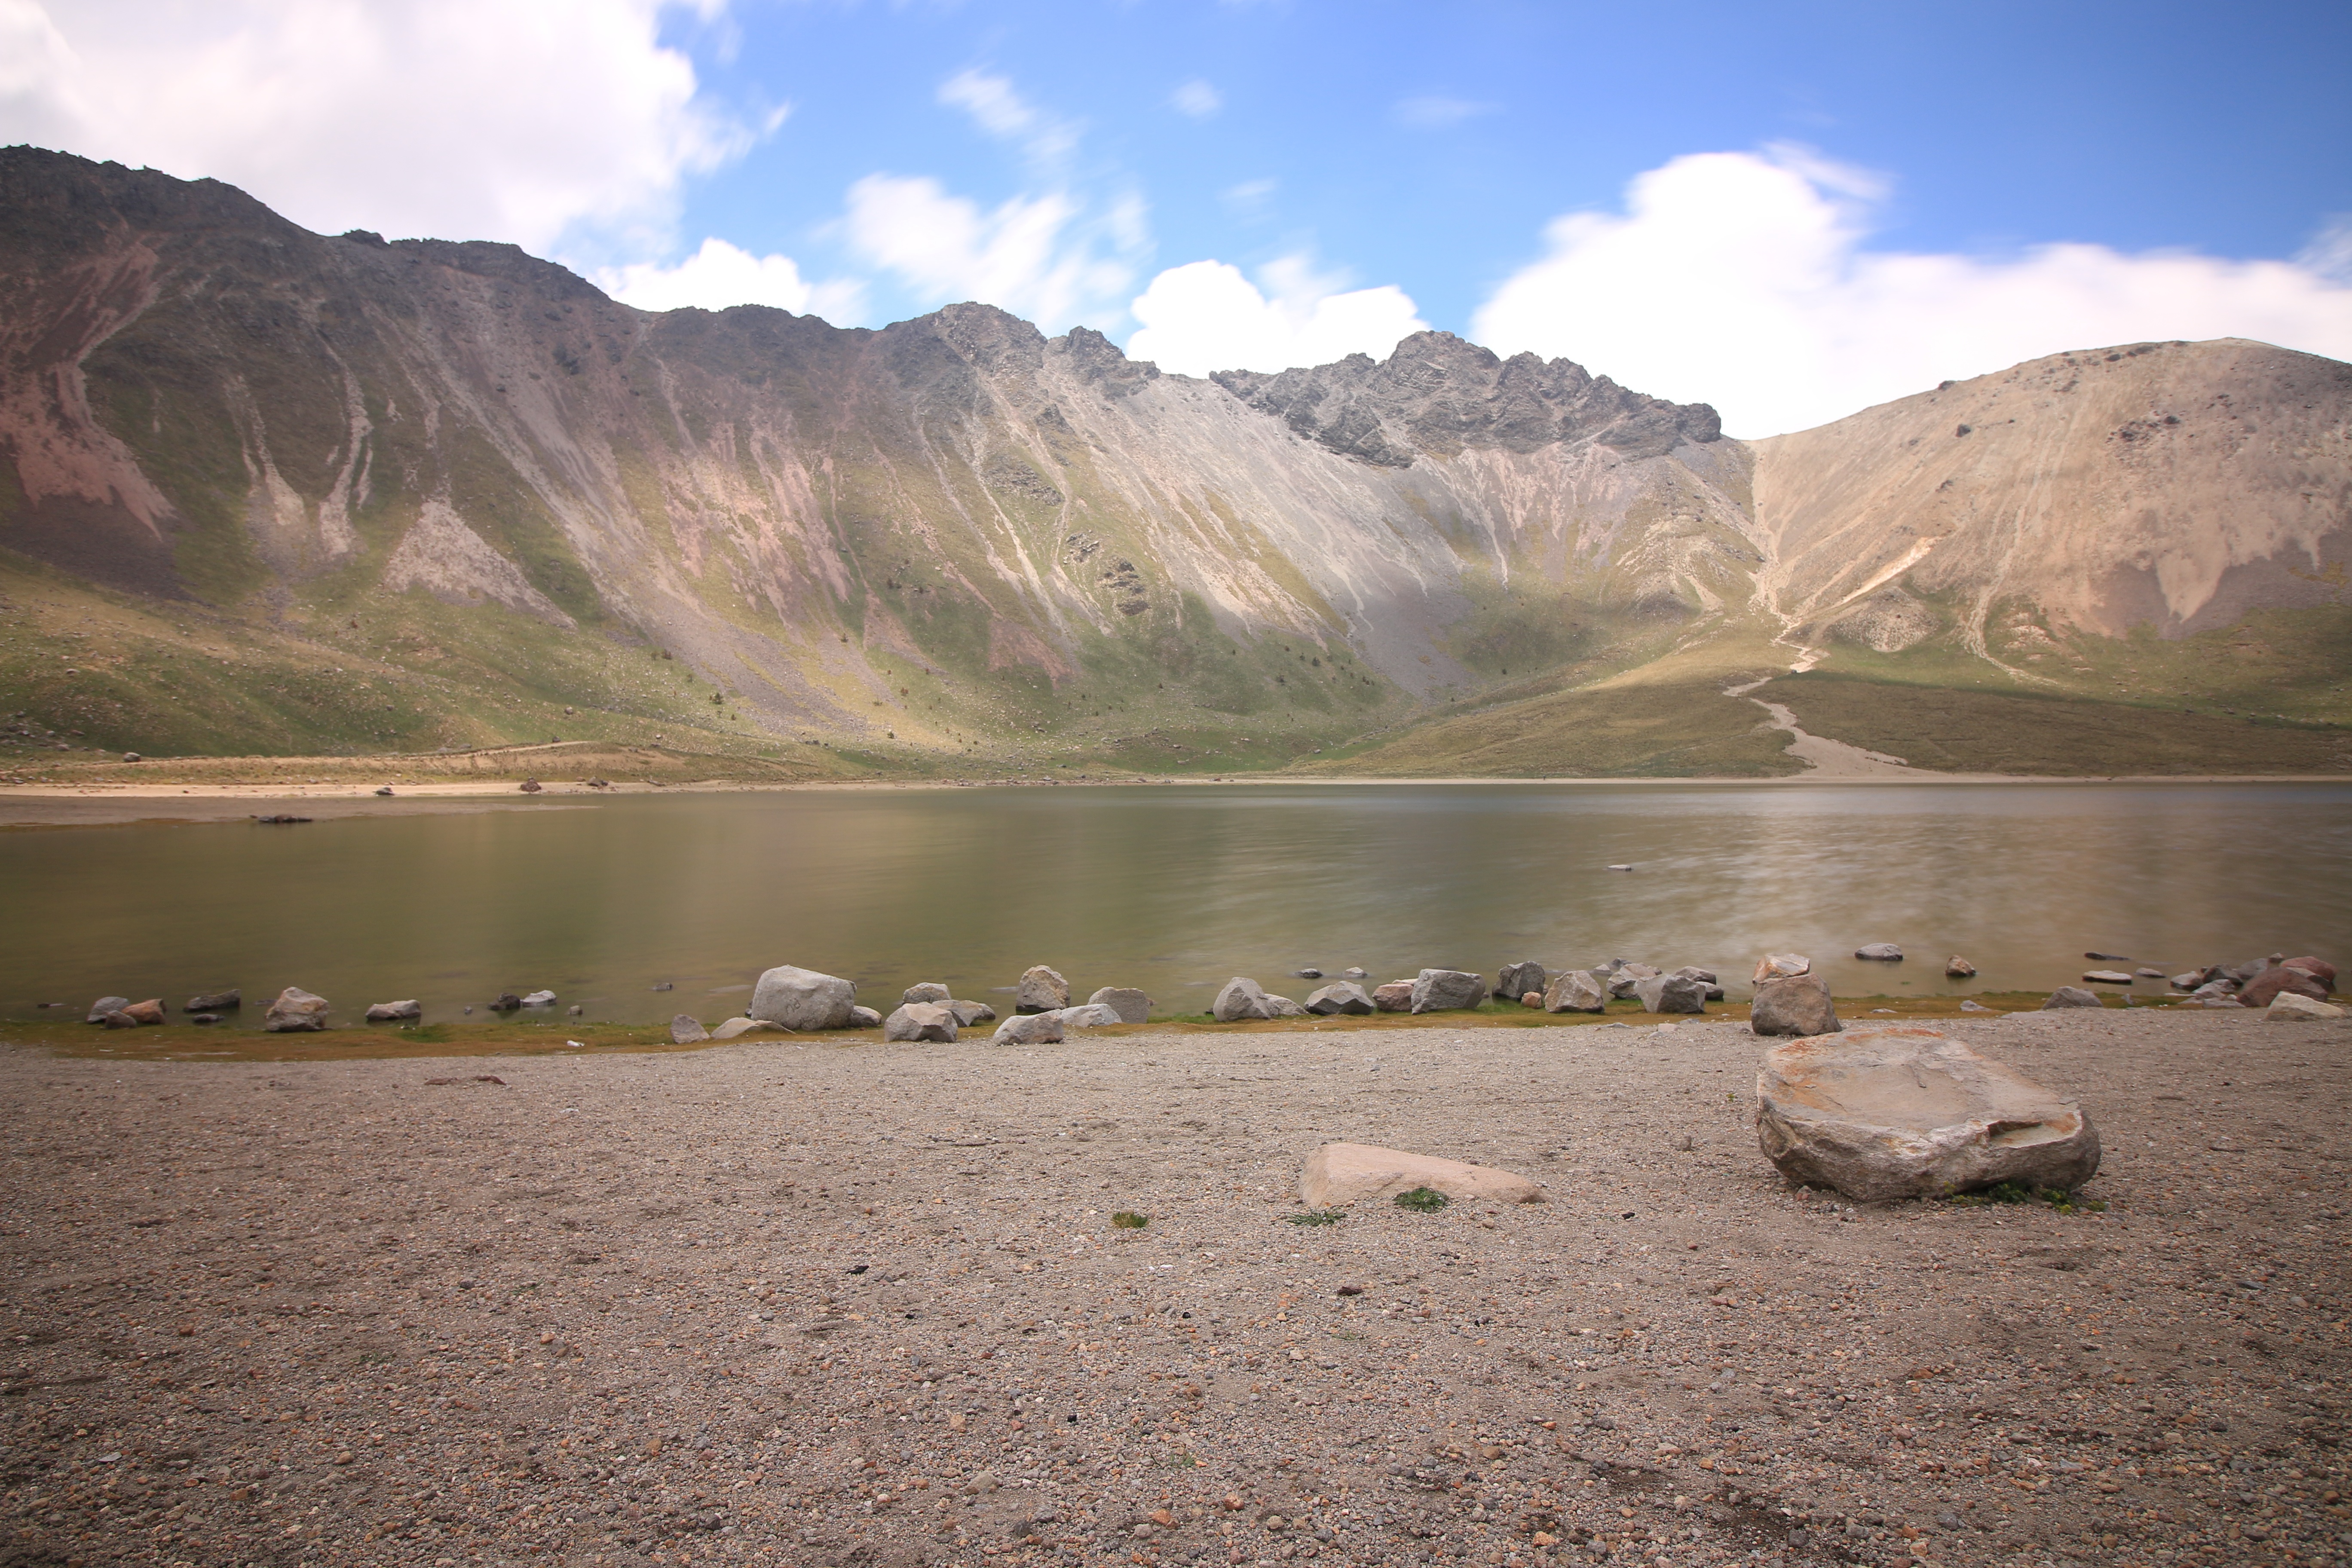
landscape, sea, nature, wilderness, mountain, cloud, lake, river, valley, mountain range, reflection, reservoir, body of water, plateau, loch, landform, atmospheric phenomenon, mountainous landforms